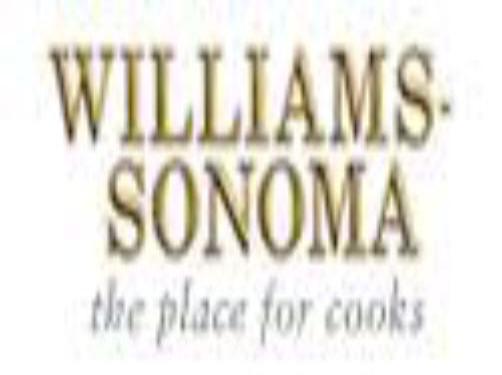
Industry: Clothes